Judge John Deed

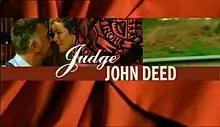
Series titles. The left panel shows Shaw and Seagrove's respective characters in a romantic moment.

Judge John Deed is a British legal drama television series produced by the BBC in association with One-Eyed Dog for BBC One. It was created by G.F. Newman and stars Martin Shaw as Mr Justice Deed, a High Court judge who tries to seek real justice in the cases before him. It also stars Jenny Seagrove as the barrister Jo Mills QC, frequently the object of Deed's desire. A pilot episode was broadcast on 9 January 2001, followed by the first full series on 26 November 2001. The sixth and last series concluded on 18 January 2007. The programme then went on an indefinite break after Shaw became involved in another television programme (Inspector George Gently), and he and Seagrove expressed a wish for the format of the series to change before they filmed new episodes. By 2009, the series had officially been cancelled.